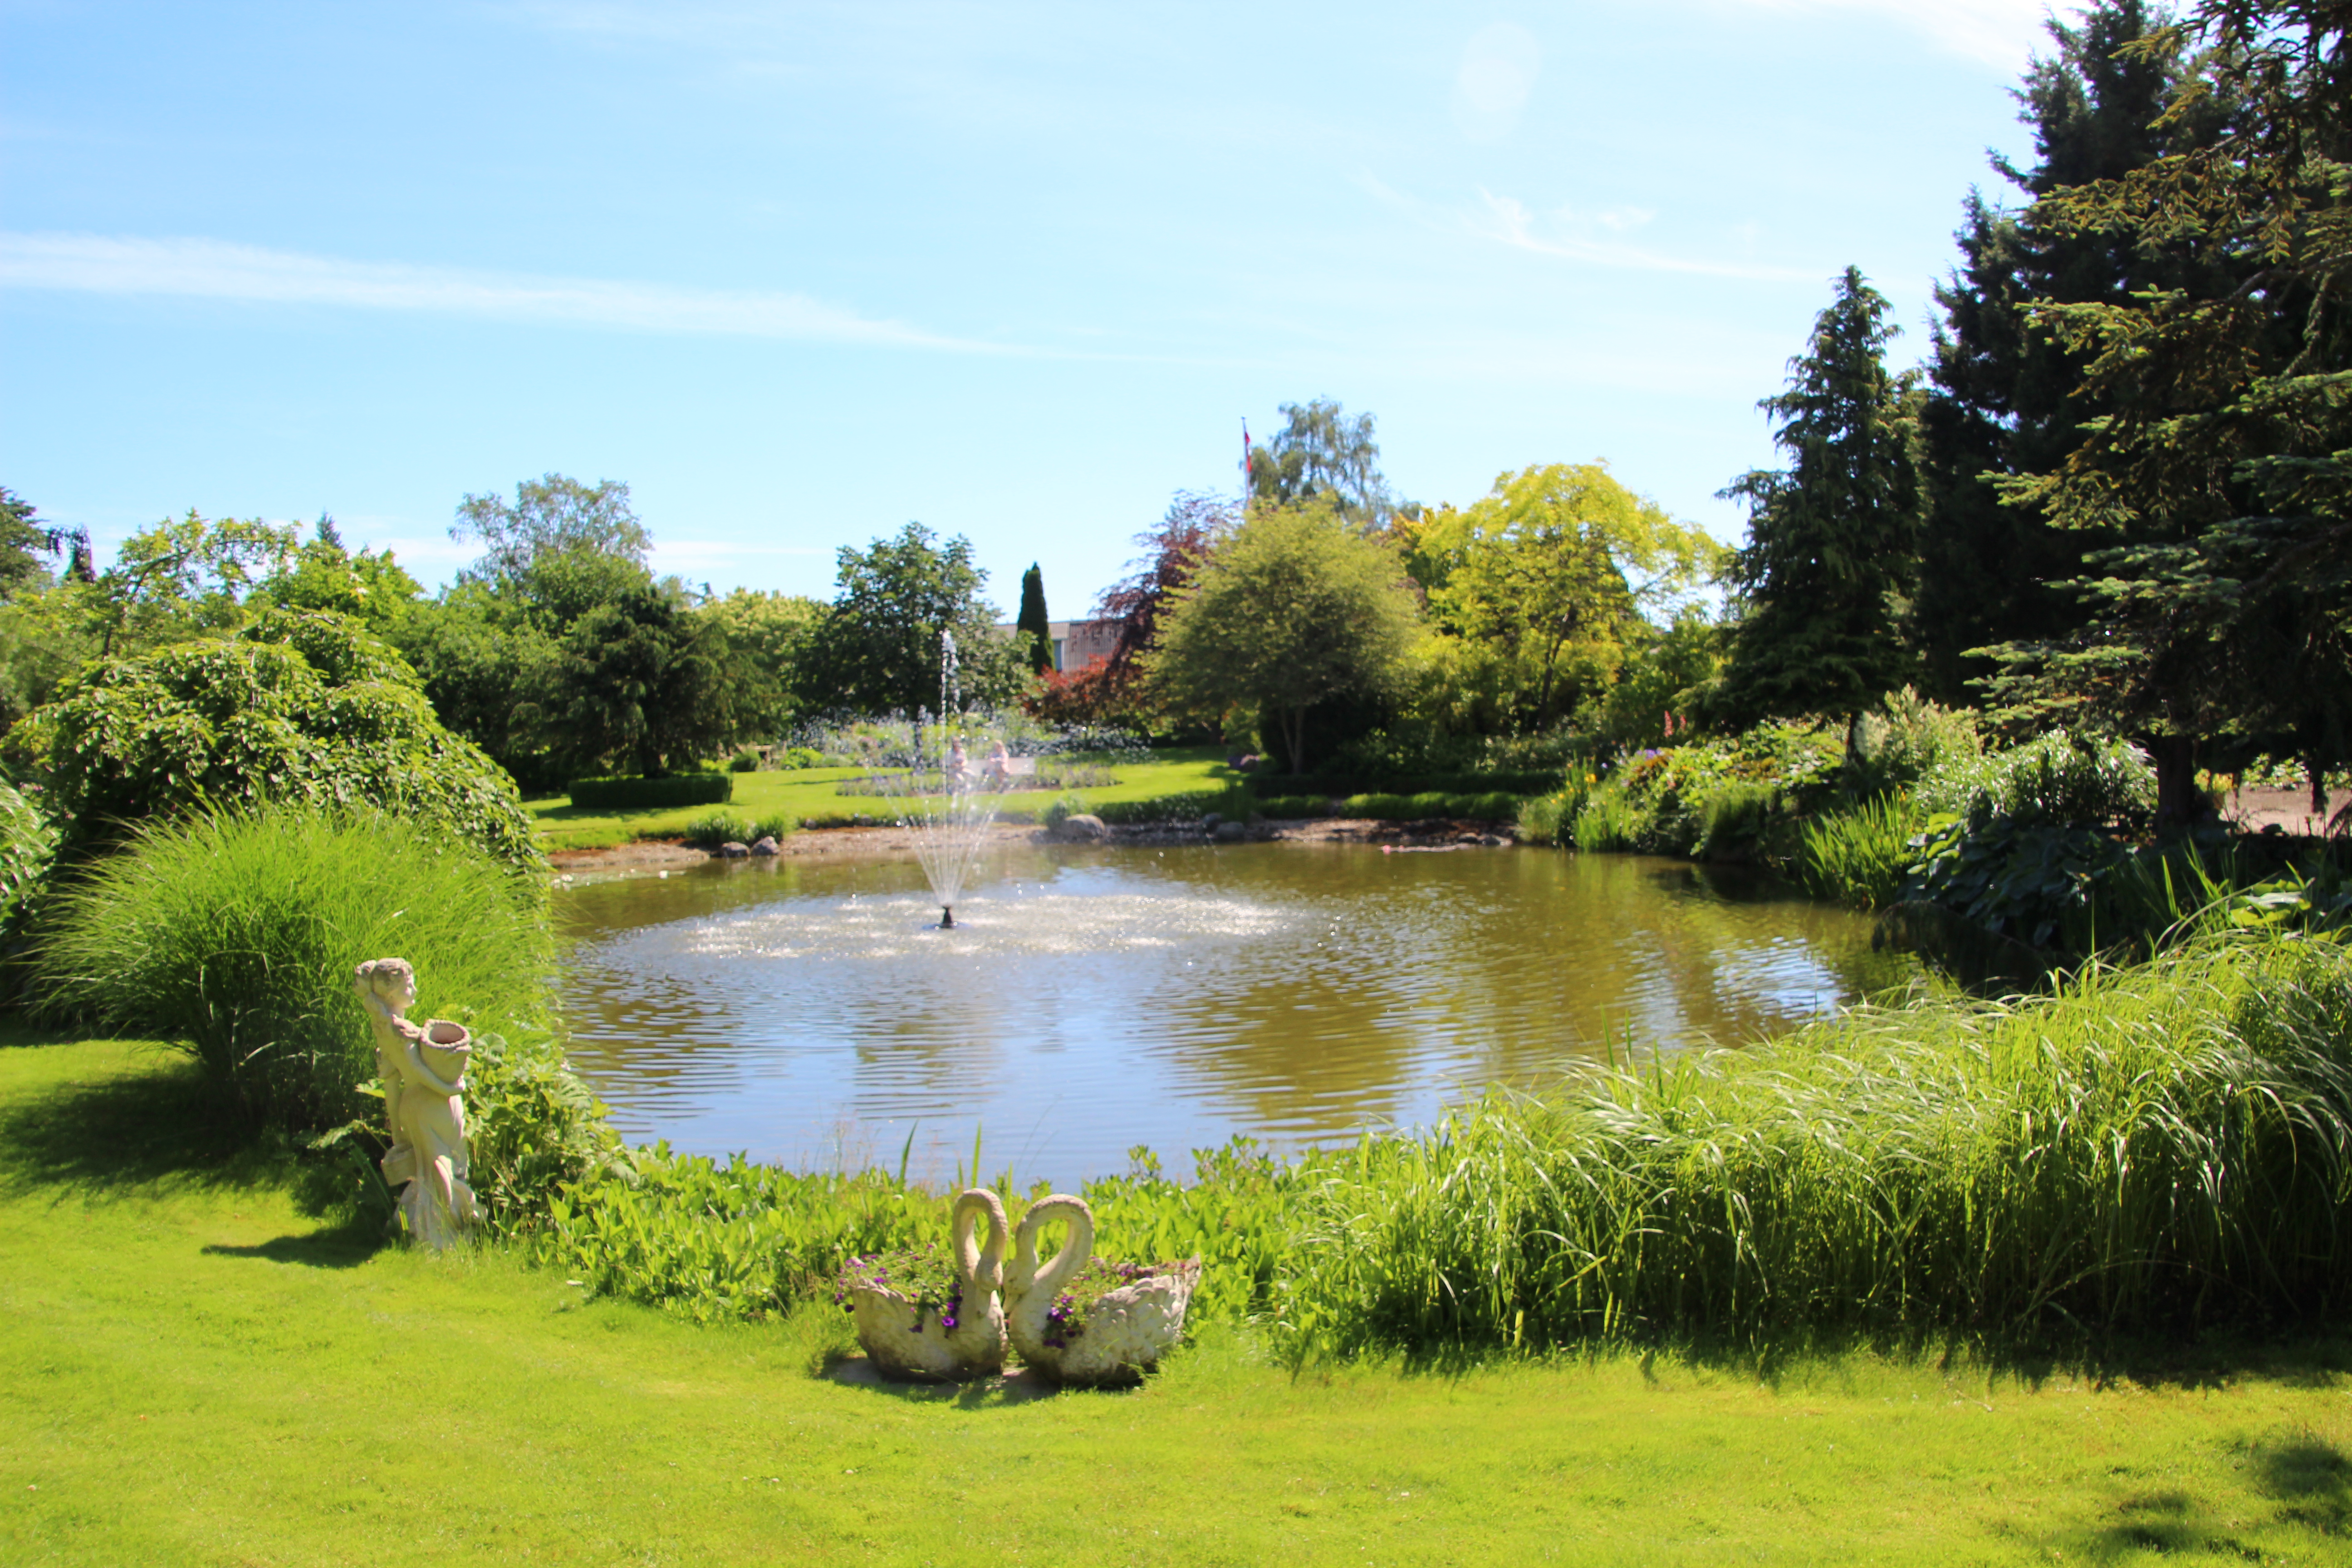
garden, natural landscape, nature, pond, water, bank, vegetation, natural environment, tree, water resources, botanical garden, nature reserve, grass, botany, lake, river, watercourse, grass family, landscape, park, plant, lacustrine plain, reservoir, lawn, landscaping, estate, land lot, fish pond, meadow, house, shrub, floodplain, grassland, reflection, wetland